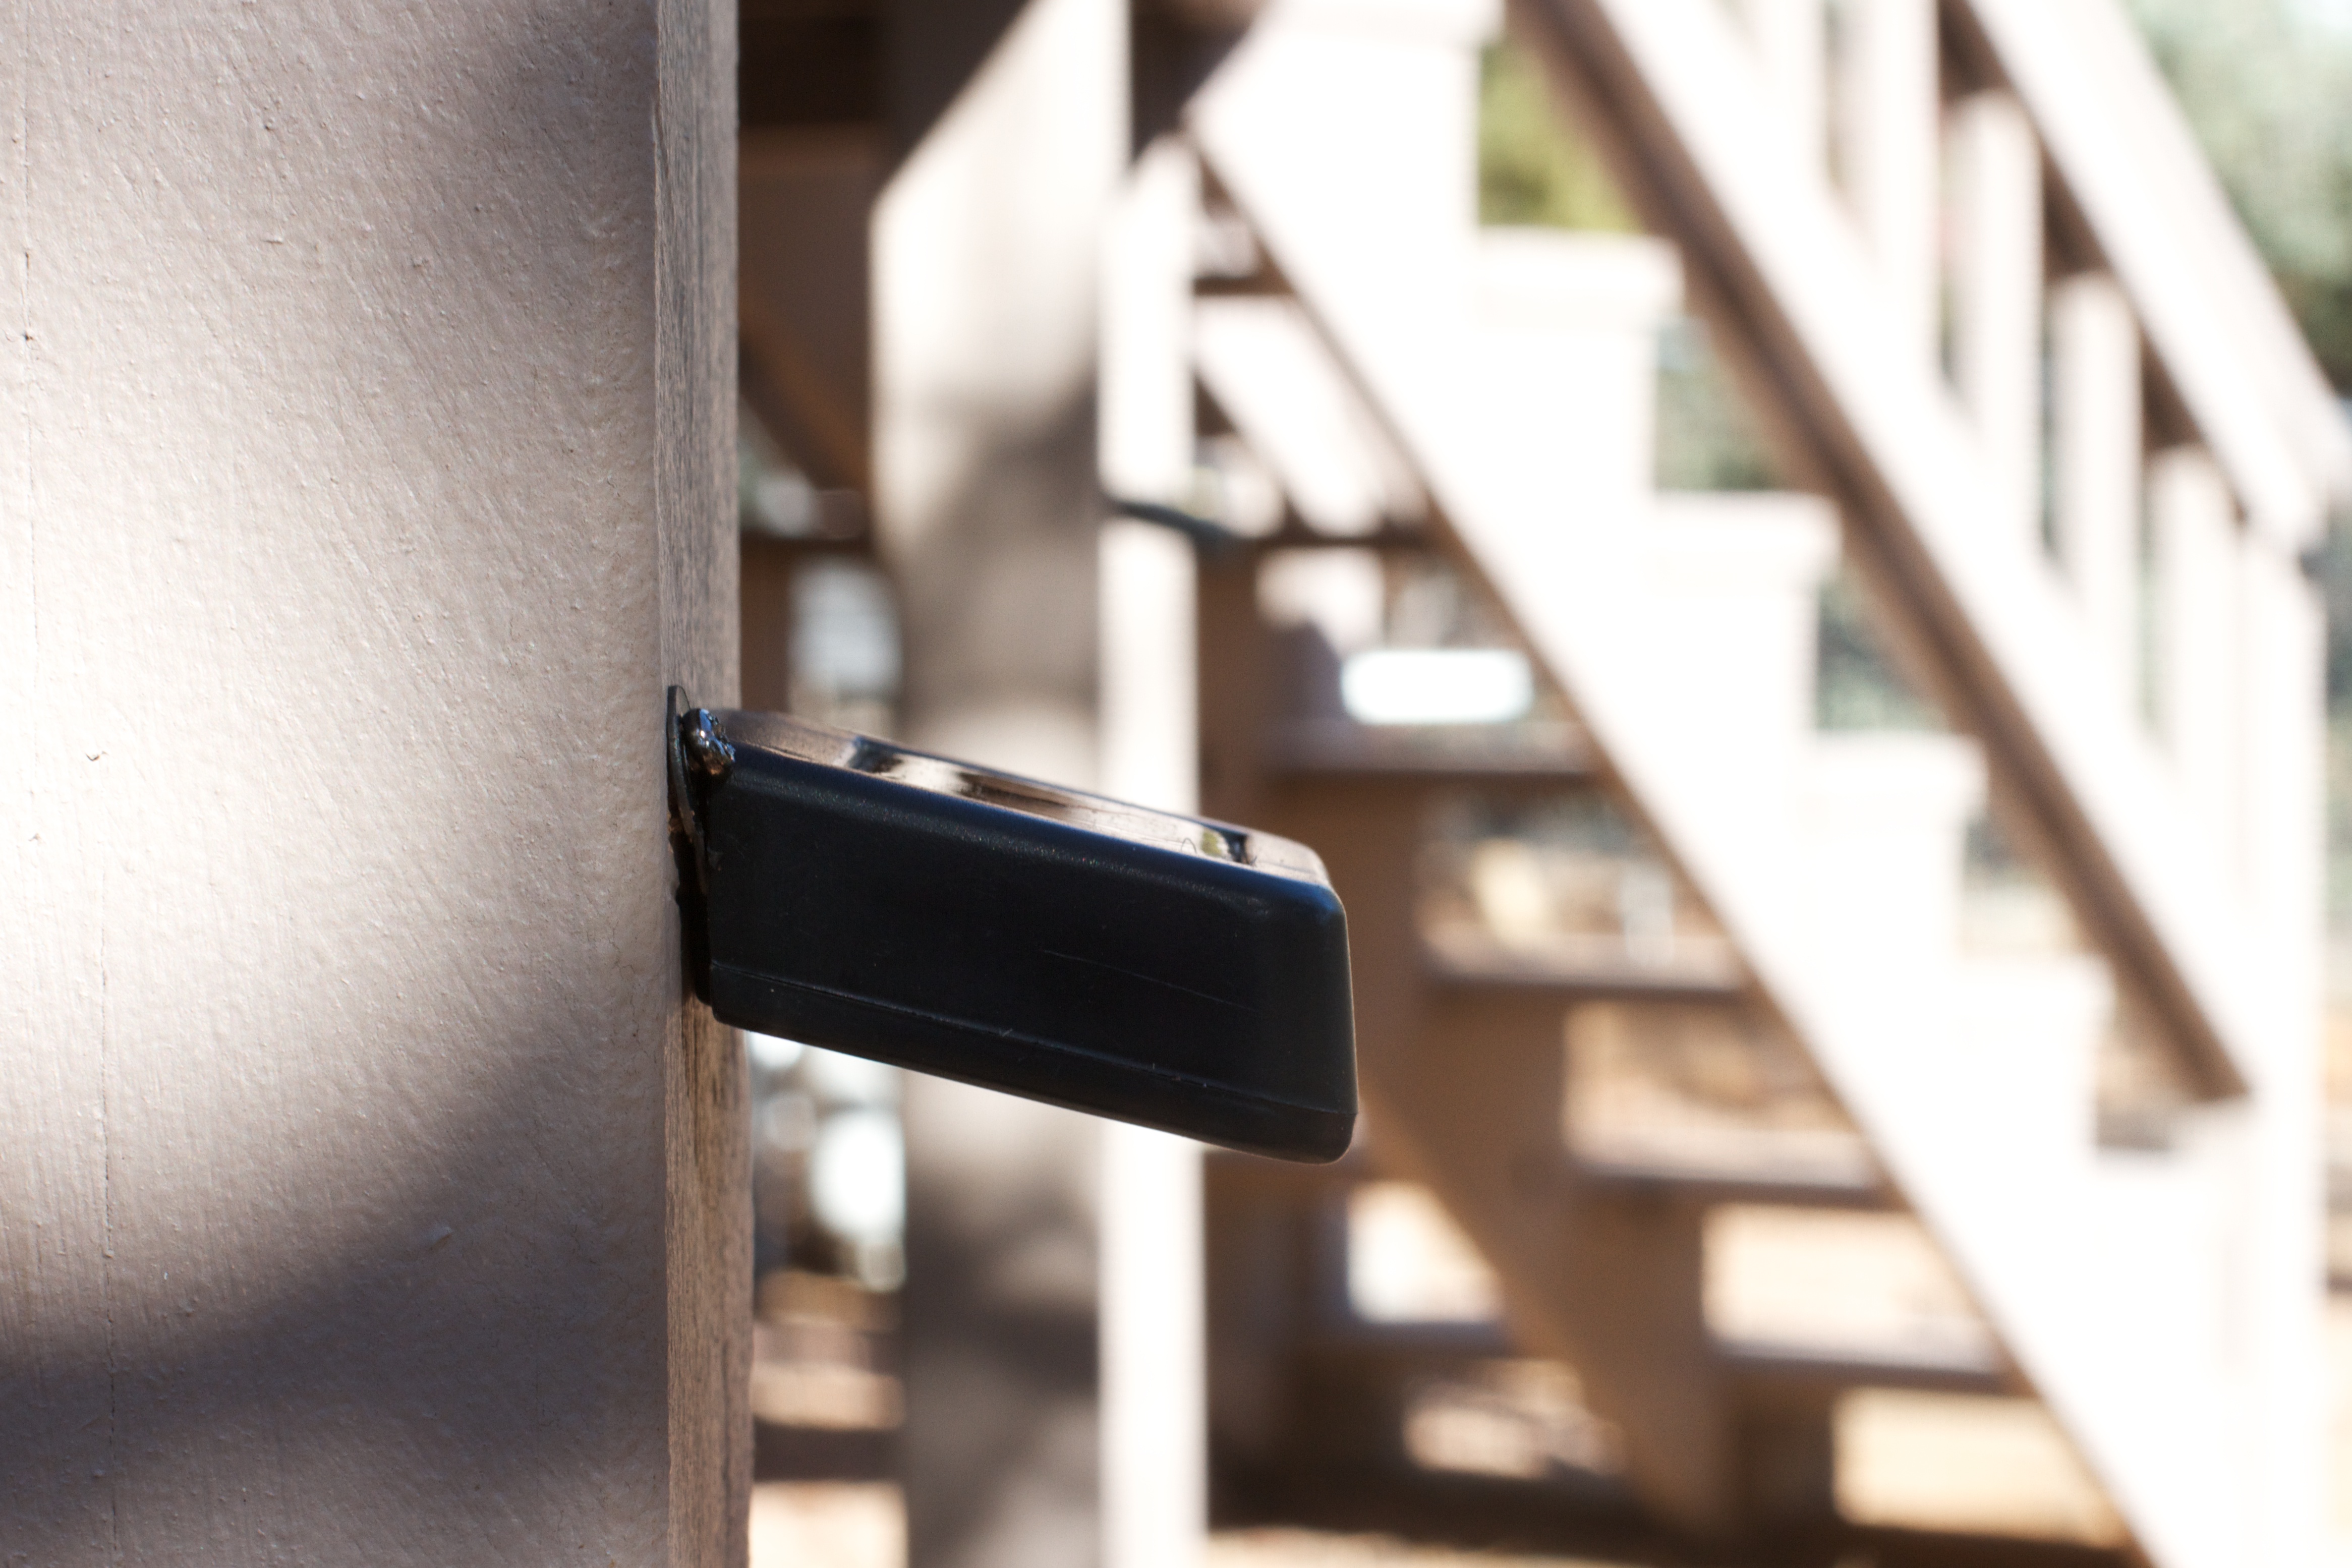
light, white, window, black, lighting, solar, close up